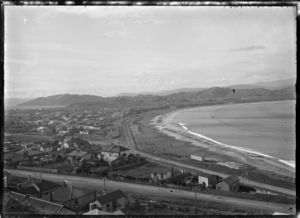
Lyall Bay est une baie et une banlieue du côté sud de l’isthme de Rongotai dans le secteur de la cité de Wellington, à l’extrémité sud de l’Île du Nord de la Nouvelle-Zélande.